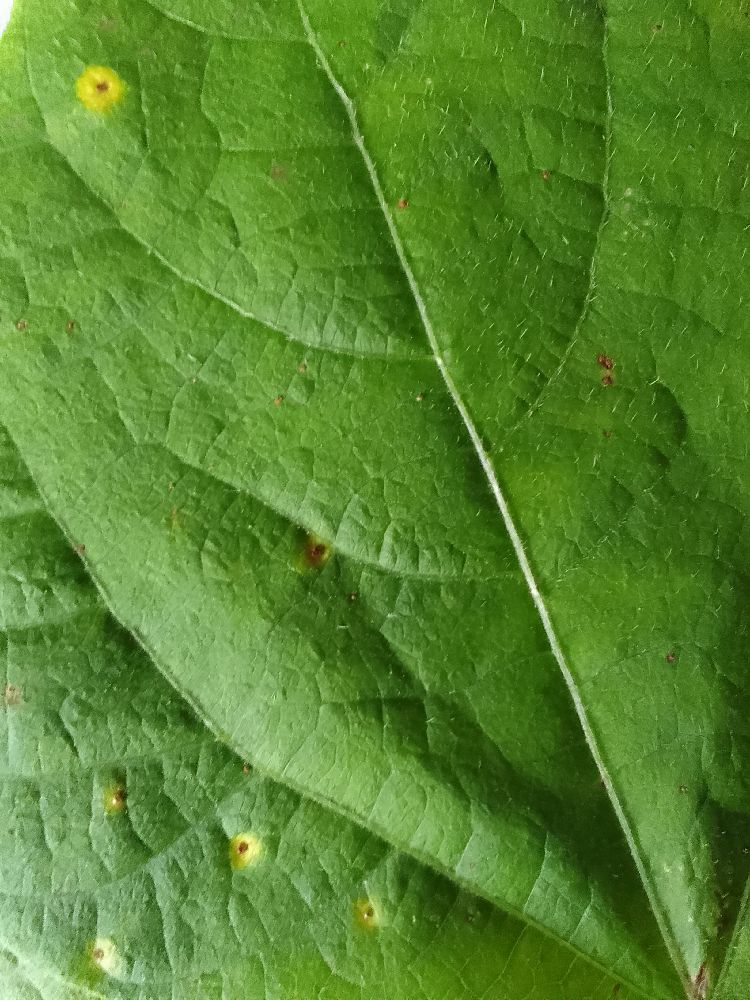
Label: rust